Atlas Comics (1950s)

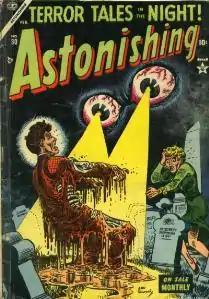
The pre-Comics Code "Astonishing" #30 (Feb. 1954): Cover art by Joe Maneely.

Goodman's publishing strategy for Atlas involved what he saw as the proven route of following popular trends in TV and movies — Westerns and war dramas prevailing for a time, drive-in movie monsters another time — and even other comic books, particularly the EC horror line. As Marvel/Atlas editor-in-chief Stan Lee told comic-book historian Les Daniels, Goodman "would notice what was selling, and we'd put out a lot of books of that type." Commented Daniels, "The short-term results were lucrative; but while other publishers took the long view and kept their stables of heroes solid, Goodman let his slide."